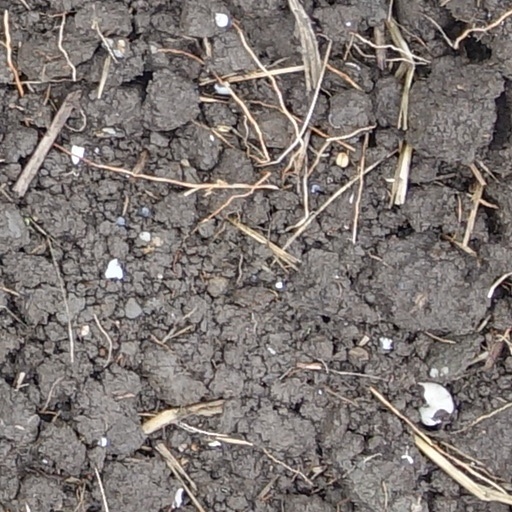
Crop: wheat